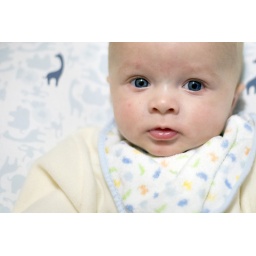
Ian relaxes on his pillow at my parents' house Sunday, Oct. 18, 2009, in Rossville, Ill.